Answer in natural language. Is light blue colour dresser birkeland behind sleek black flatscreen smart tv? Choose between the following options: no or yes
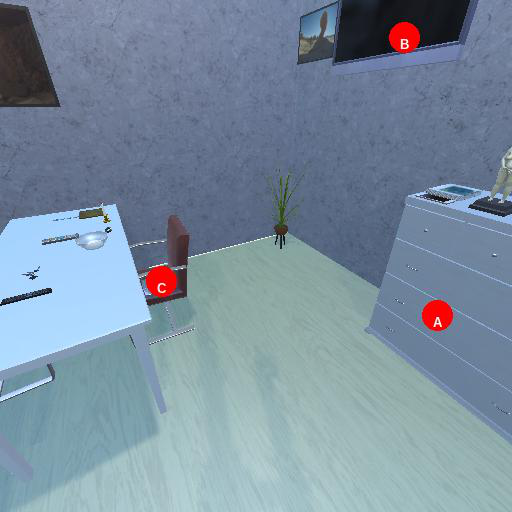
<answer>no</answer>